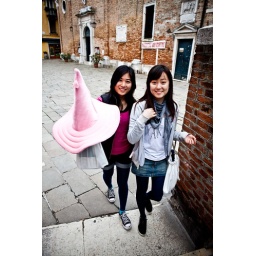
Some Japanese (I presume) walking in Venice streets with their nice hat! Pink hat, 2 girl portrait. Venice, Italy.